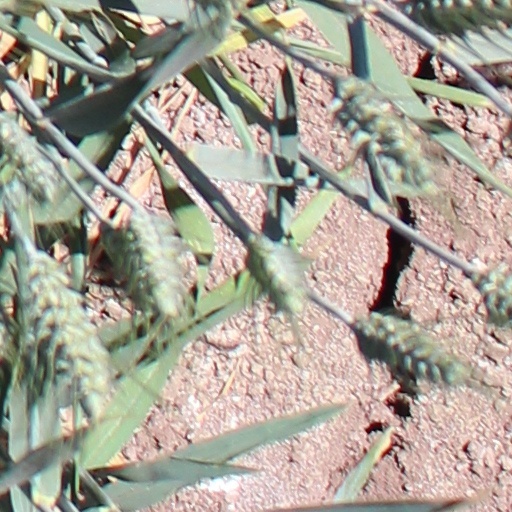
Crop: wheat